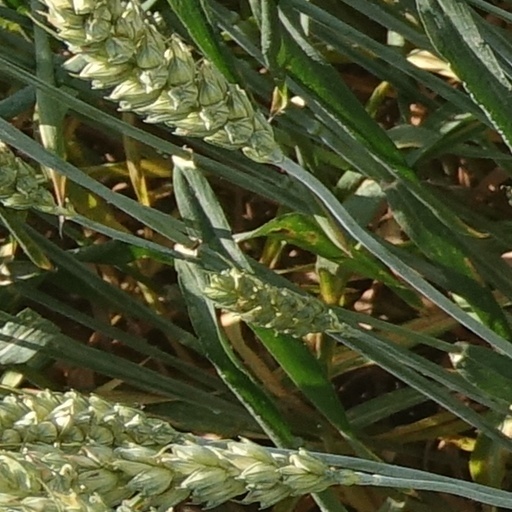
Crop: wheat